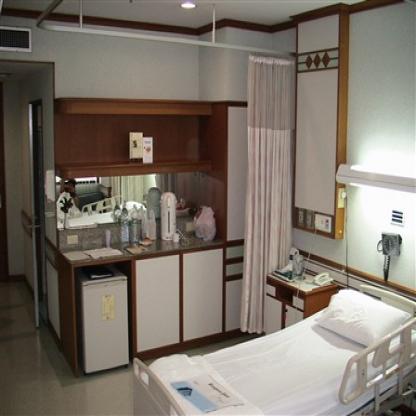
Scene: Indoor